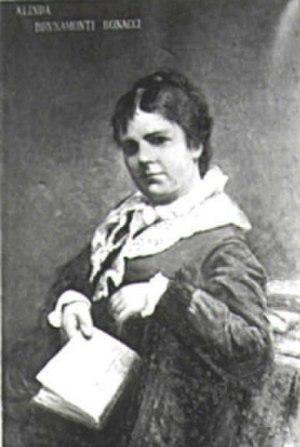
Maria Alinda Bonacci Brunamonti (1841-1903)